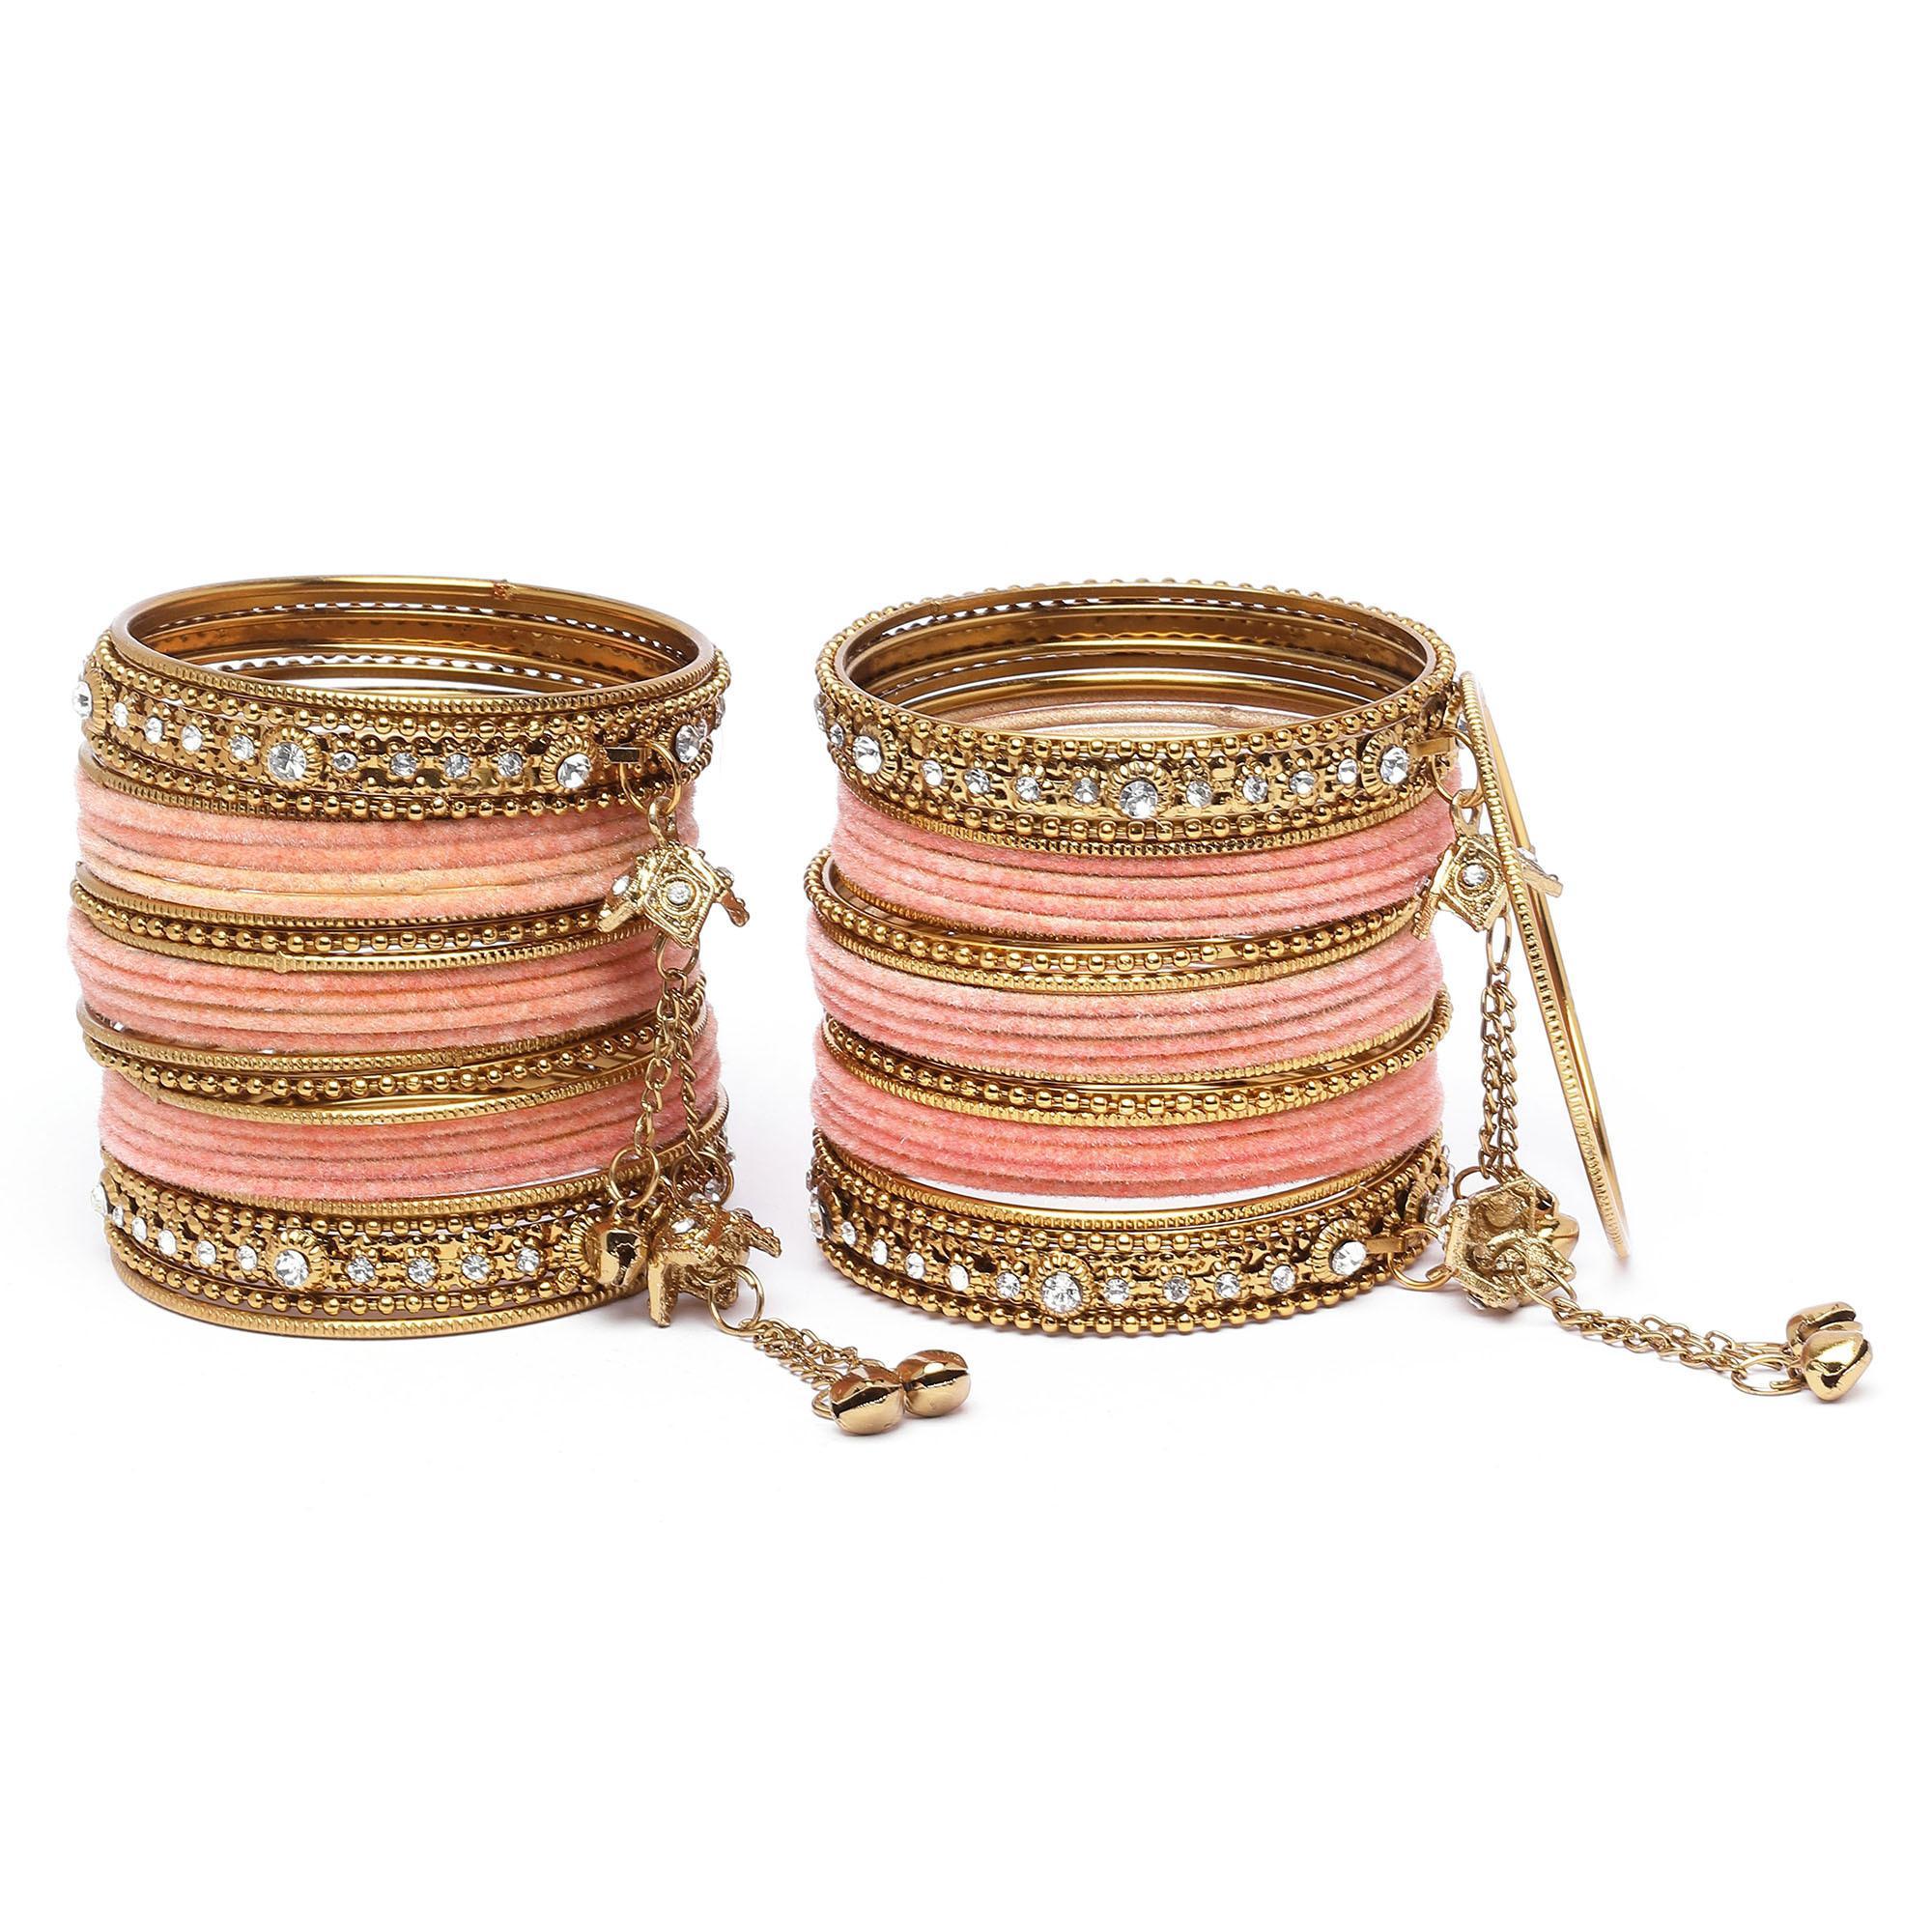
ZENEME Gold-Plated Peach Matte Finish Velvet AD Studded Gold Pearl Tasselled Bangles Set Of 56
Type: Bangles
Brand: Zeneme
Price: Rs. 399
 Be a trendsetter and embrace yourself with the wide collection of zeneme. Jewelry has its own place in our hearts. It is every woman’s best friend and more. Since a decade 2011 and with vision of fulfilling every womans desire to look radiant with the unique collection of jewellery which is not just a tradition, it is a form of lifestyle. Zeneme has consistently ensured that it spreads happiness with its masterpieces not just in india but across the globe. Must-have, daily-wear elegant american diamond studs and cuffs from the house of zeneme even perfect for all other special occasions.Disclaimer:Wipe your jewellery with a soft cloth after every use. Always store your jewellery in a flat box to avoid accidental scratches. Keep sprays and perfumes away from your jewellery. Do not soak your jewellery in water. Clean your jewellery using a soft brush, dipped in jewellery cleaning solution only.
Features: Bangles,Bangle,Handcrafted Designer Fashion Bangles,Emblish Design Bangles
Included: Set Of 56 Bangles